Indian religions

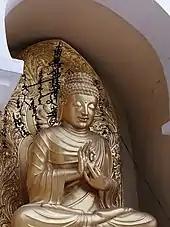
Buddha statue at Darjeeling

One Indus valley seal shows a seated figure with a horned headdress, surrounded by animals. Marshall identified the figure as an early form of the Hindu god Shiva (or Rudra), who is associated with asceticism, yoga, and linga; regarded as a lord of animals; and often depicted as having three eyes. The seal has hence come to be known as the Pashupati Seal, after "Pashupati" (lord of all animals), an epithet of Shiva. While Marshall's work has earned some support, many critics and even supporters have raised several objections. Doris Srinivasan has argued that the figure does not have three faces, or yogic posture, and that in Vedic literature Rudra was not a protector of wild animals. Herbert Sullivan and Alf Hiltebeitel also rejected Marshall's conclusions, with the former claiming that the figure was female, while the latter associated the figure with "Mahisha", the Buffalo God and the surrounding animals with vahanas (vehicles) of deities for the four cardinal directions. Writing in 2002, Gregory L. Possehl concluded that while it would be appropriate to recognise the figure as a deity, its association with the water buffalo, and its posture as one of ritual discipline, regarding it as a proto-Shiva would be going too far. Despite the criticisms of Marshall's association of the seal with a proto-Shiva icon, it has been interpreted as the Tirthankara Rishabha by Jains and Vilas Sangave or an early Buddha by Buddhists. Historians like Heinrich Zimmer, Thomas McEvilley are of the opinion that there exists some link between first Jain Tirthankara Rishabha and Indus Valley civilisation.